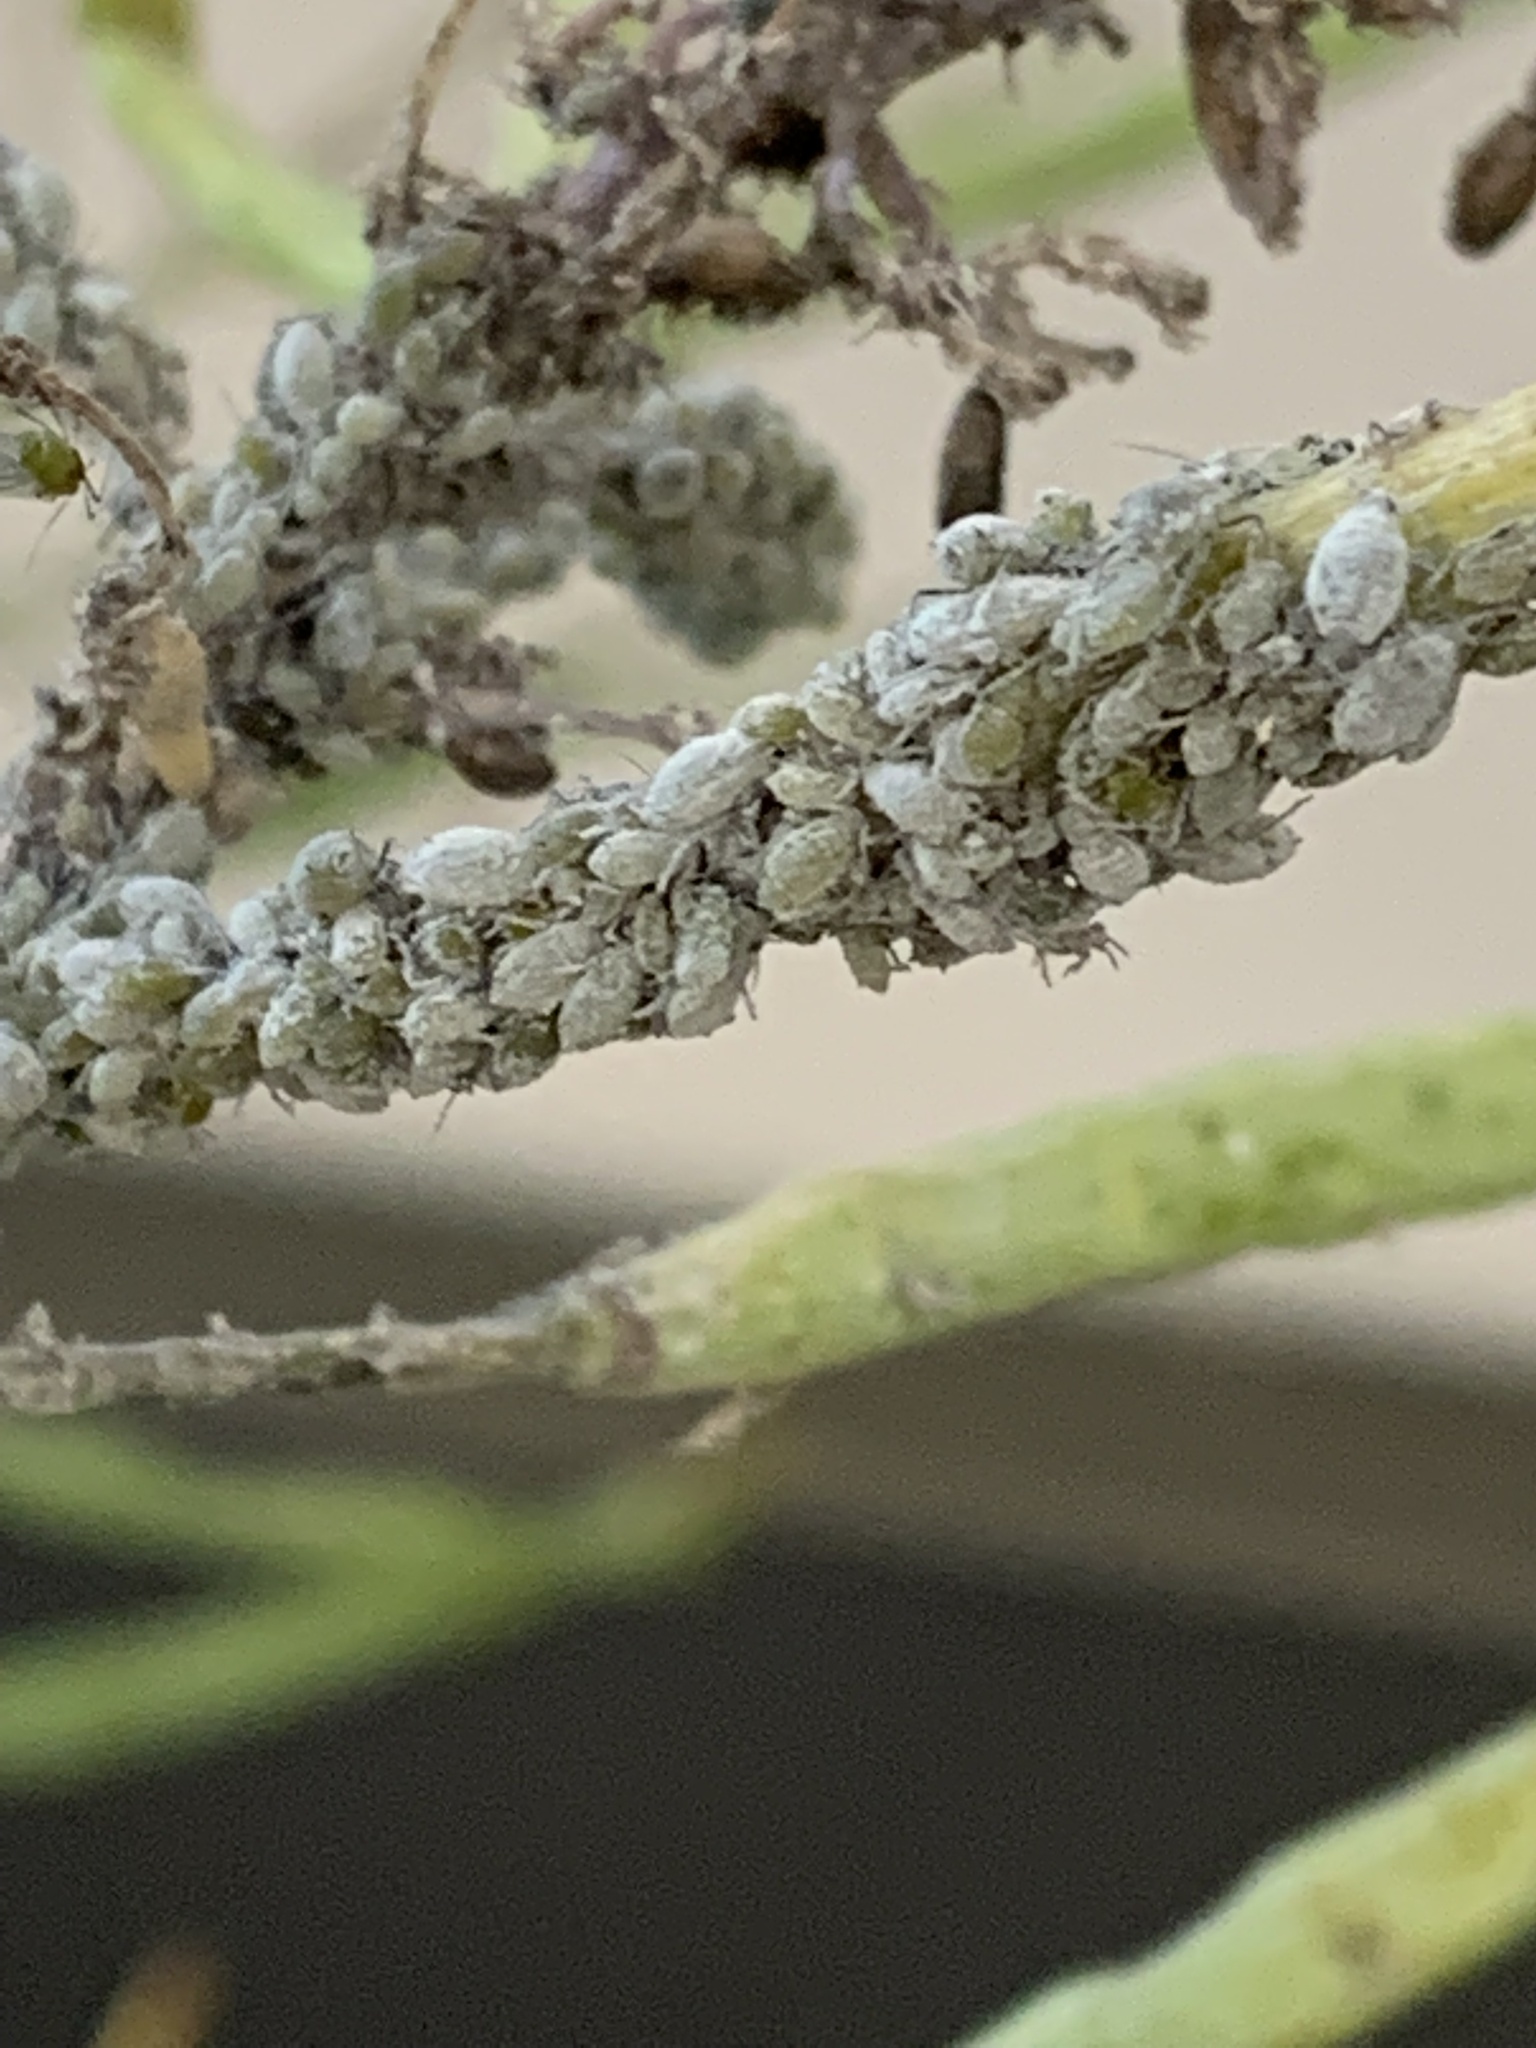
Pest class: cabbage_aphid